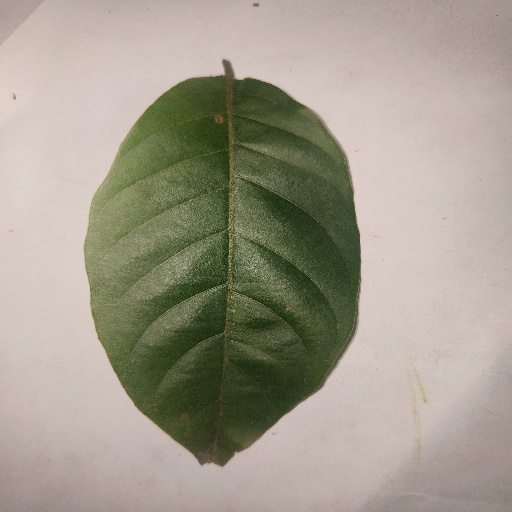
Species: HariTaki
Leaf condition: Healthy Leaf